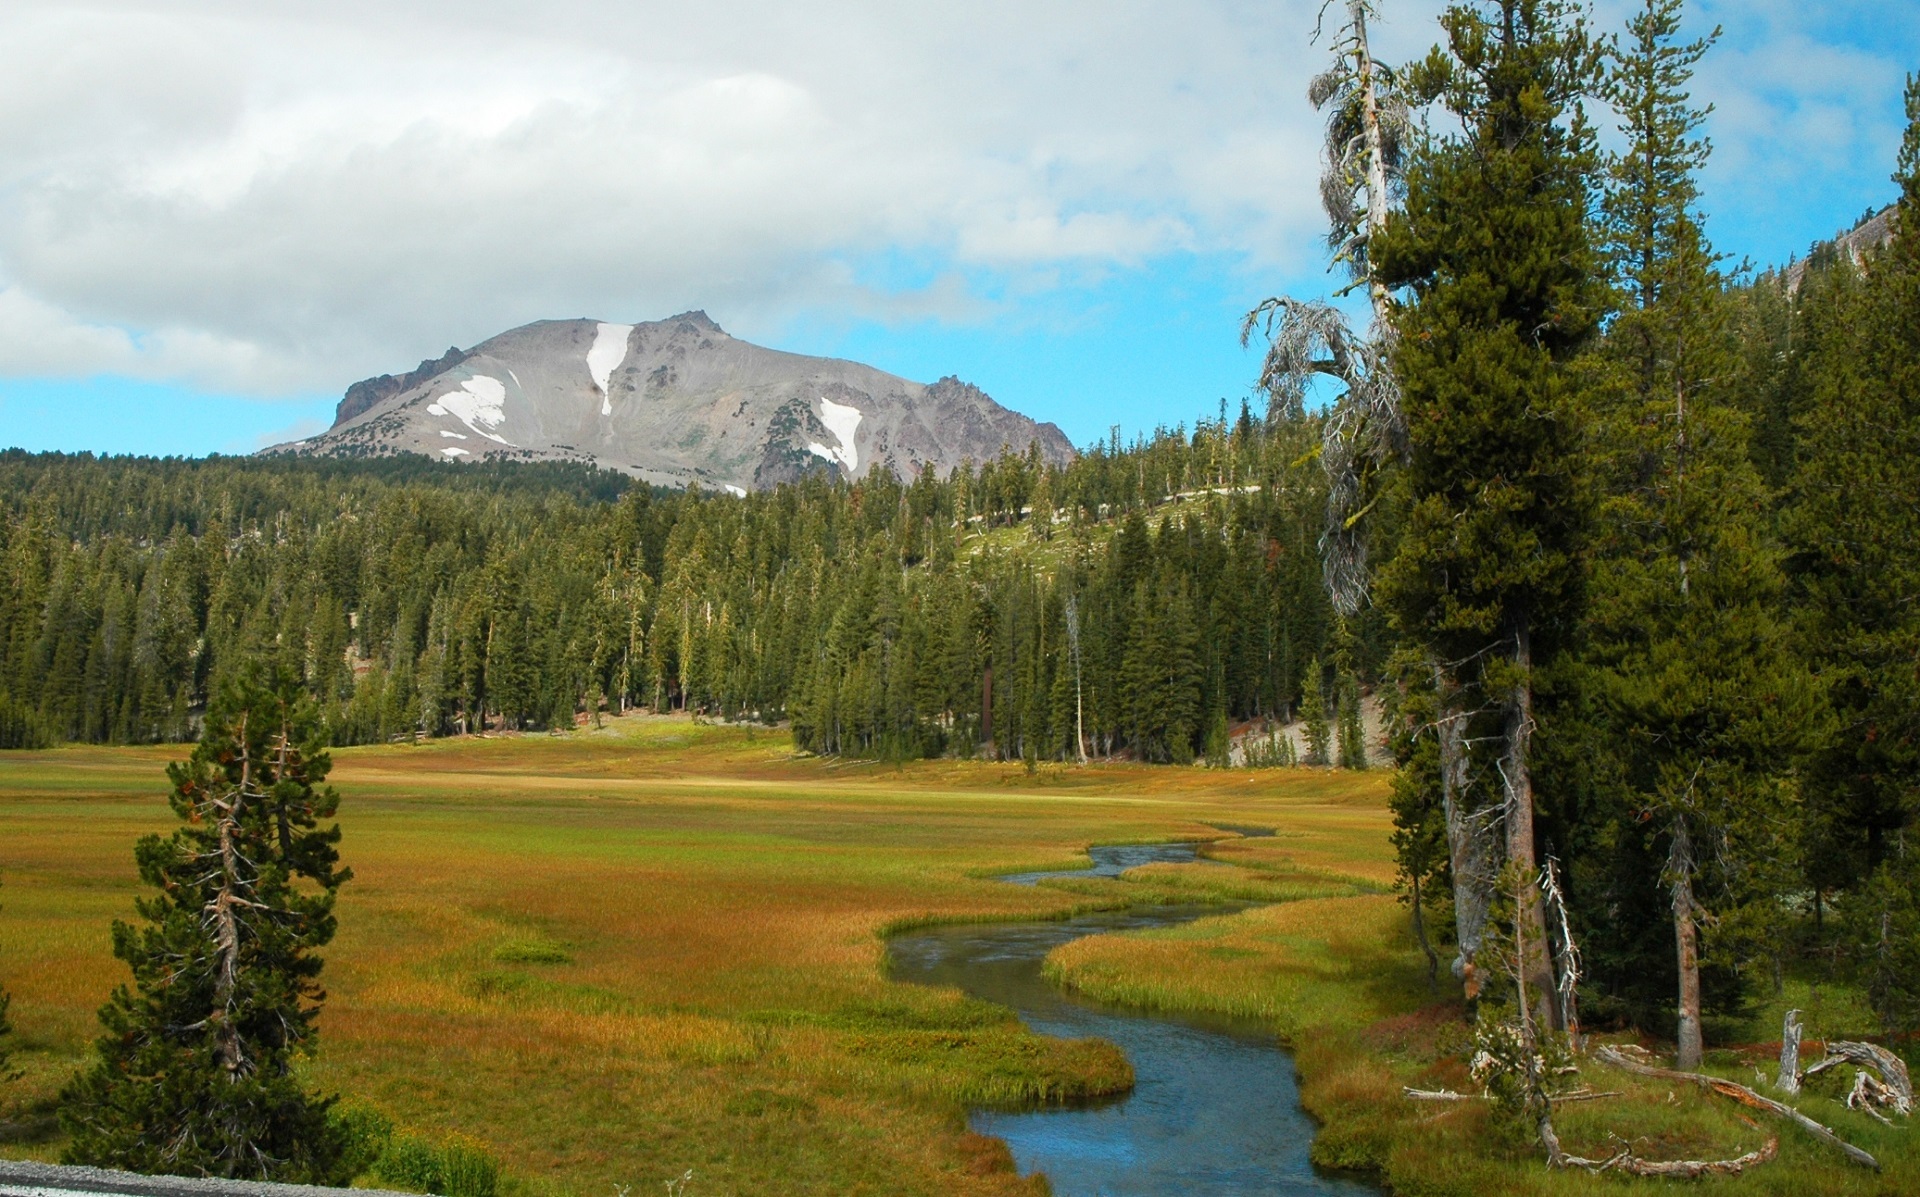
landscape, nature, forest, wilderness, mountain, structure, sky, meadow, fall, lake, mountain range, scenic, autumn, scenery, usa, california, ridge, plain, golf course, golf club, trees, outdoors, clouds, grassland, plateau, ecosystem, lassen volcanic national park, geographical feature, mountainous landforms, sport venue, kings creek meadow